Floating-point arithmetic

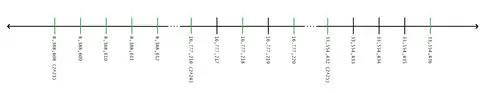
Single-precision floating-point numbers on a number line: the green lines mark representable values.

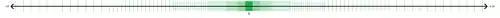
Augmented version above showing both signs of representable values

Over the years, a variety of floating-point representations have been used in computers. In 1985, the IEEE 754 Standard for Floating-Point Arithmetic was established, and since the 1990s, the most commonly encountered representations are those defined by the IEEE.